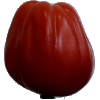
Label: tomato_heart